Luis Moreno Mansilla

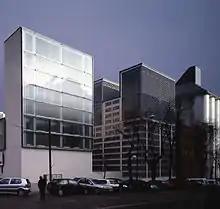
Arts and Culture Regional Center of Madrid in the former El Águila brewery

Luis M. Mansilla (1959 in Madrid – 2012 in Barcelona), was a Spanish architect. He graduated from the E.T.S.A.M. on 1982, and obtained the Ph. degree on 1998. In 1984 he was fellow of the Spanish Academy in Rome, and in 1987 obtained the Swedish Institute Scholarship in Stockholm.